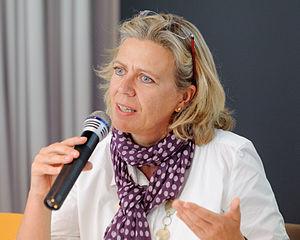
Les élections régionales de 2001 à Berlin se tiennent le 21 octobre 2001, afin d'élire les 130 députés de la 15ᵉ législature de la Chambre des députés, pour un mandat de cinq ans. Du fait de la loi électorale, 141 députés sont élus.